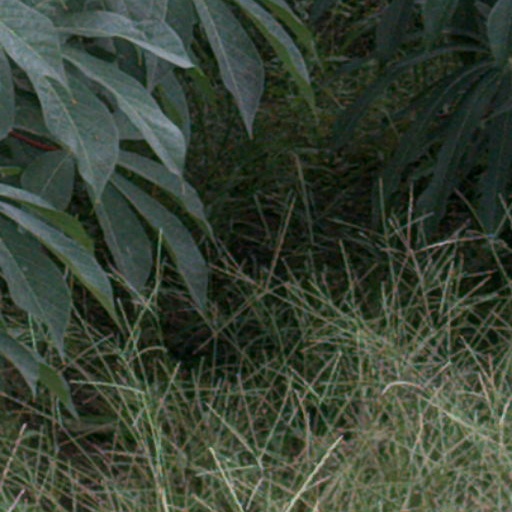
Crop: cassava